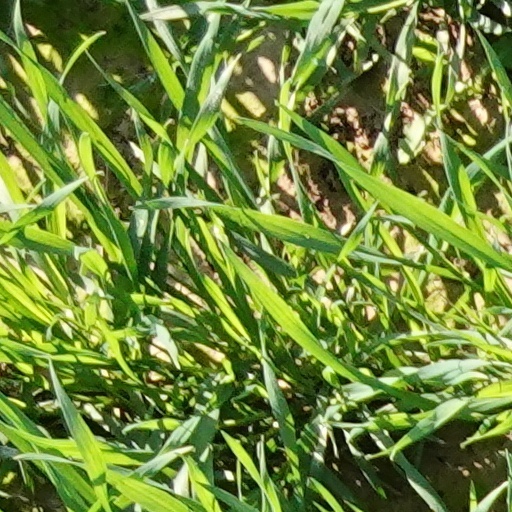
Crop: wheat